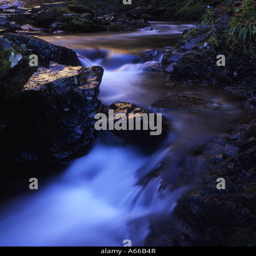
river in a gorge beneath the waterfall